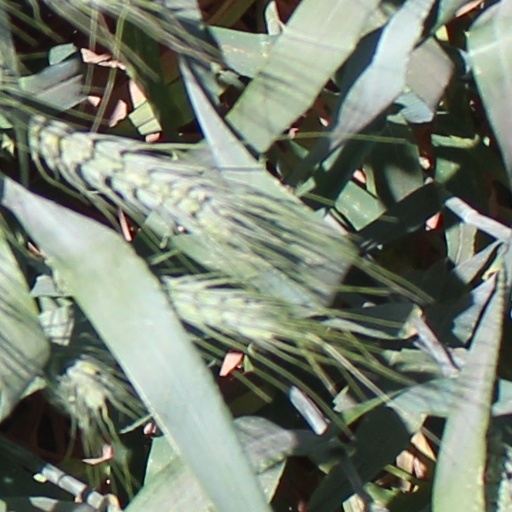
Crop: wheat